Indie rock

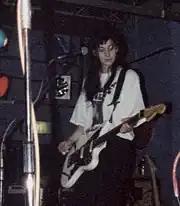
My Bloody Valentine pioneered the indie rock subgenre shoegaze.

The BBC documentary "Music for Misfits: The Story of Indie" pinpoints the coining of the term "indie" to the 1977 self-publication of the "Spiral Scratch" EP by Manchester punk rock band the Buzzcocks, on their independent record label New Hormones. Kevin Dunn's "Global Punk" highlights how the Buzzcocks' debut EP inspired a wave of independent DIY releases in the UK: "...the EP literally showed how one could make a record, with the details of the recording process (e.g., number of takes and over-dubs) and pressing costs printed right on the record cover."